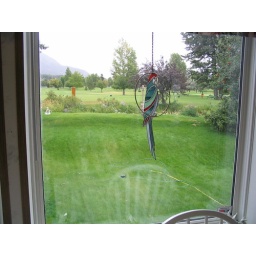
View from aunt Mary's caravan kitchen window looking over the creek and onto the golf course.